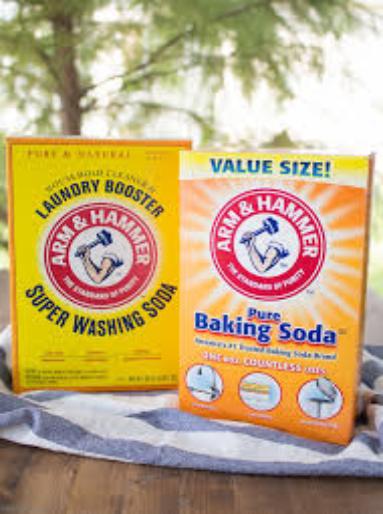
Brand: Bacon soda
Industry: Food